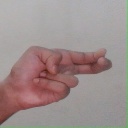
अक्षर: ह